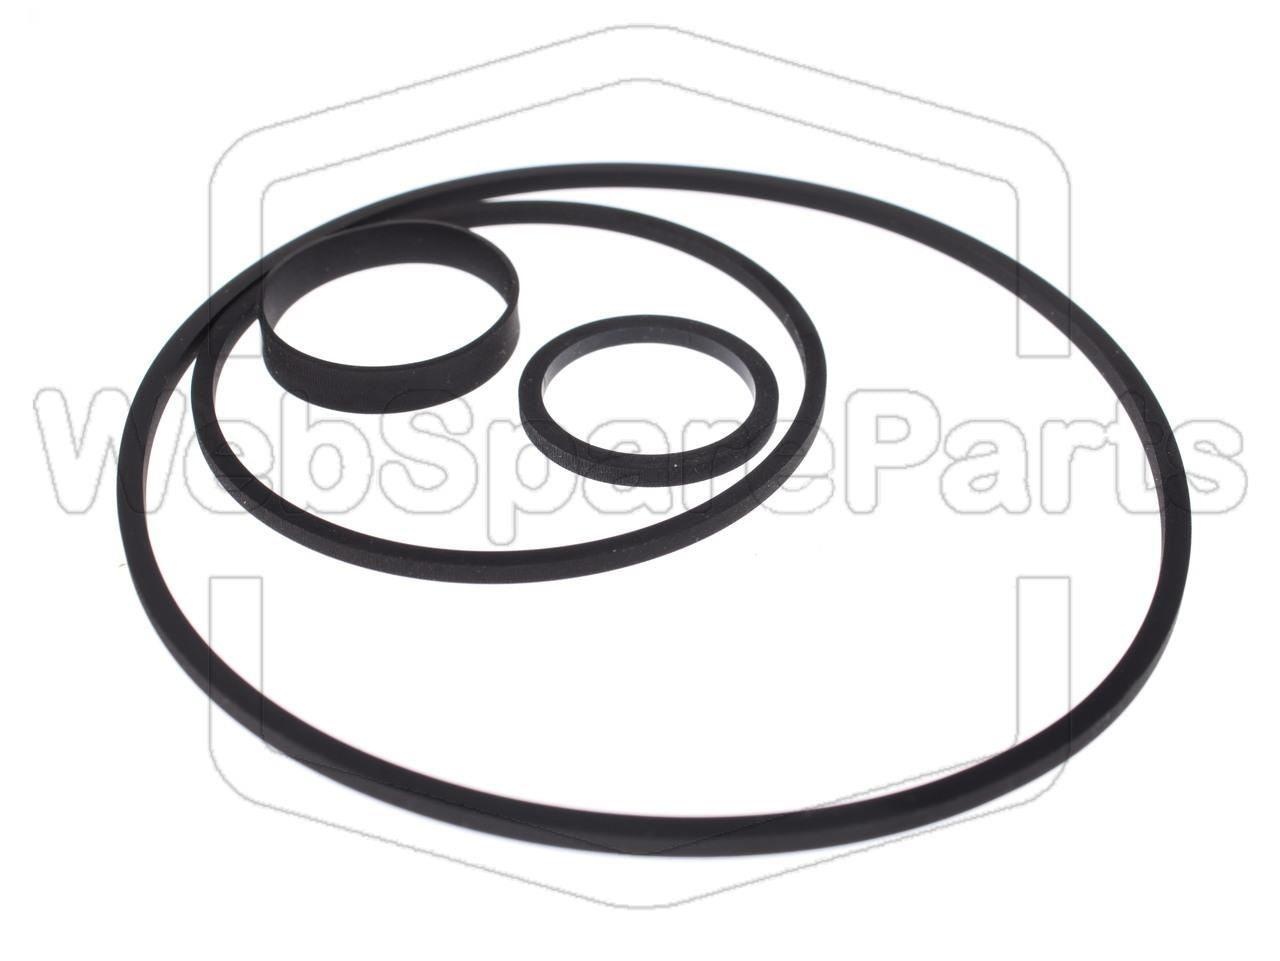
Kit Correias Para Video Cassette Panasonic NV-770
Brand: WebSpareParts
Modelo Compativel: NV770, NV-770 Conteúdo: 1 Correia Plana + 3 Correias Quadradas Este produto é uma replica do original
Category: Electronics > Video > Video Players & Recorders > VCRs